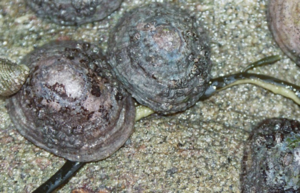
Patelles consommant un rameau d'ascophylle.
Ascophyllum nodosum, aussi dite Goémon noir, algue noueuse, robert, favach et dont le nom est parfois francisé au Québec en Ascophylle noueuse, est une espèce d'algue de la classe des Phaeophyceae.